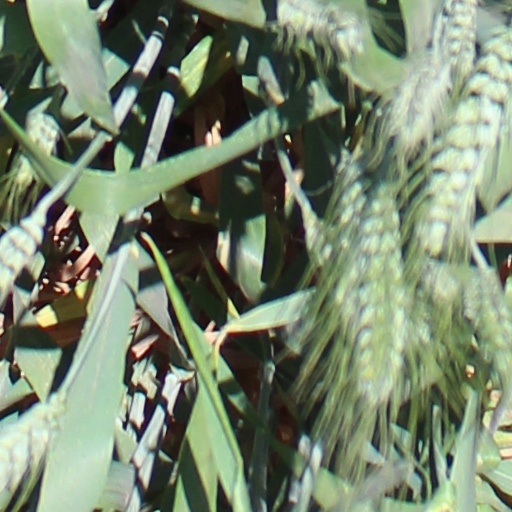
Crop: wheat